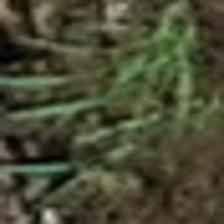
Label: clustered